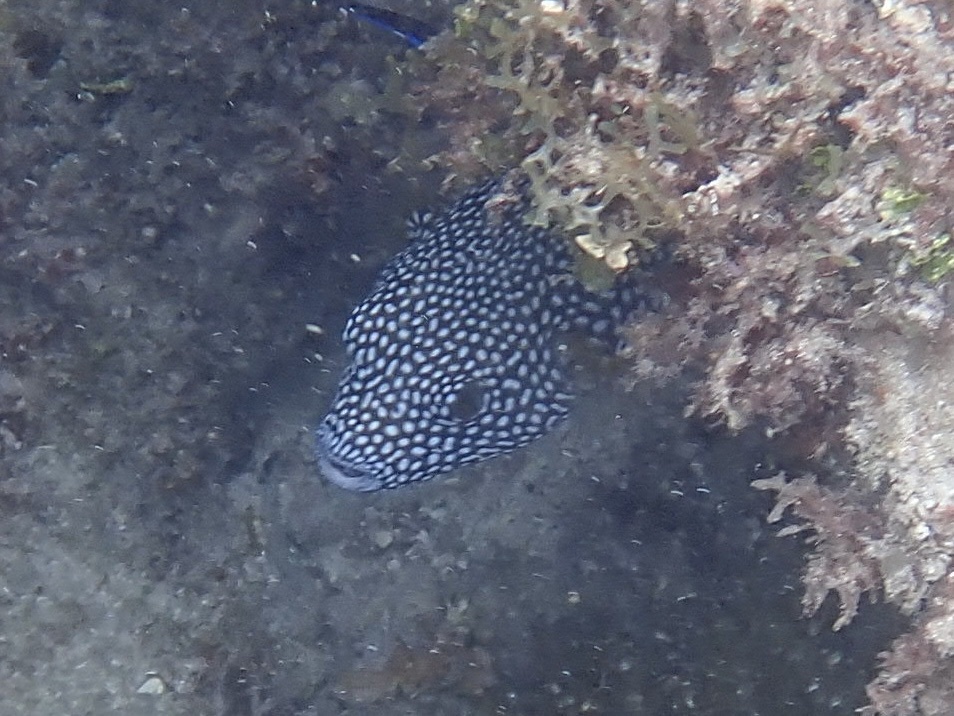
Arothron meleagris (Guineafowl Puffer)